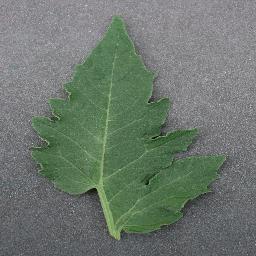
Label: Tomato___healthy